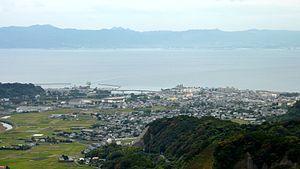
Tarumizu est une ville située dans la préfecture de Kagoshima, au Japon.